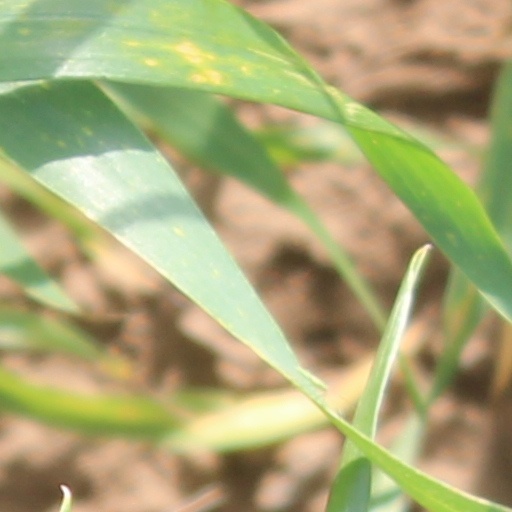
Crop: wheat